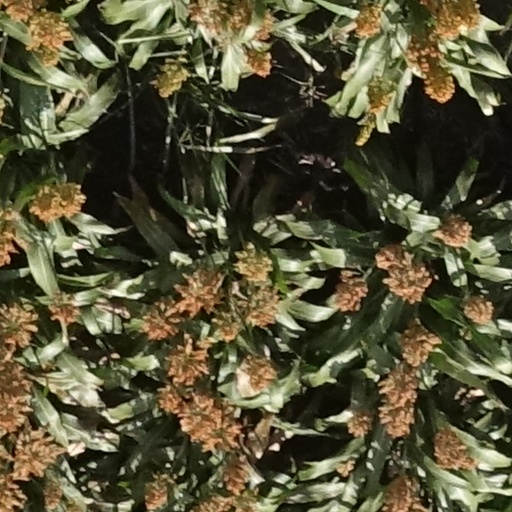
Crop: sorghum